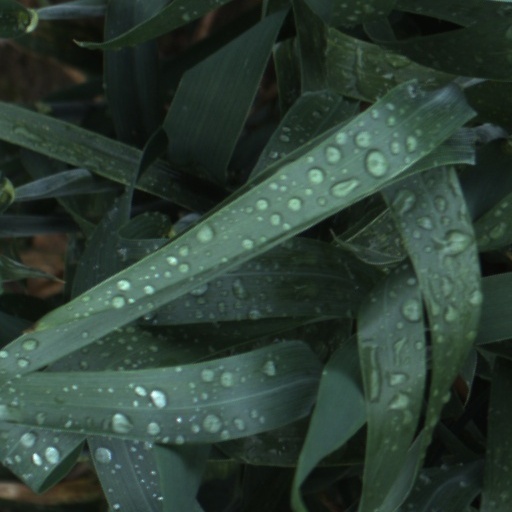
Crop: wheat